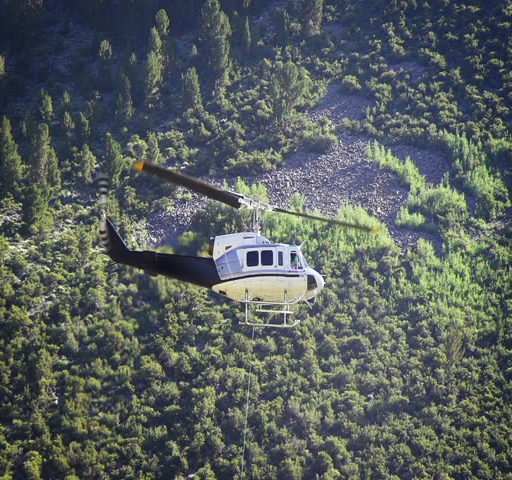
shot of a helicopter flying past a tree covered mountainside .